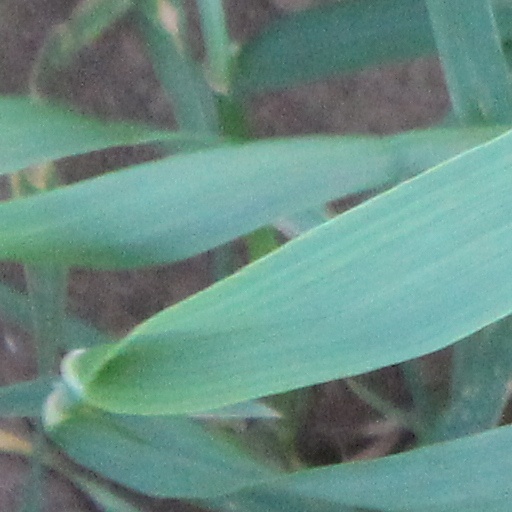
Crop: wheat